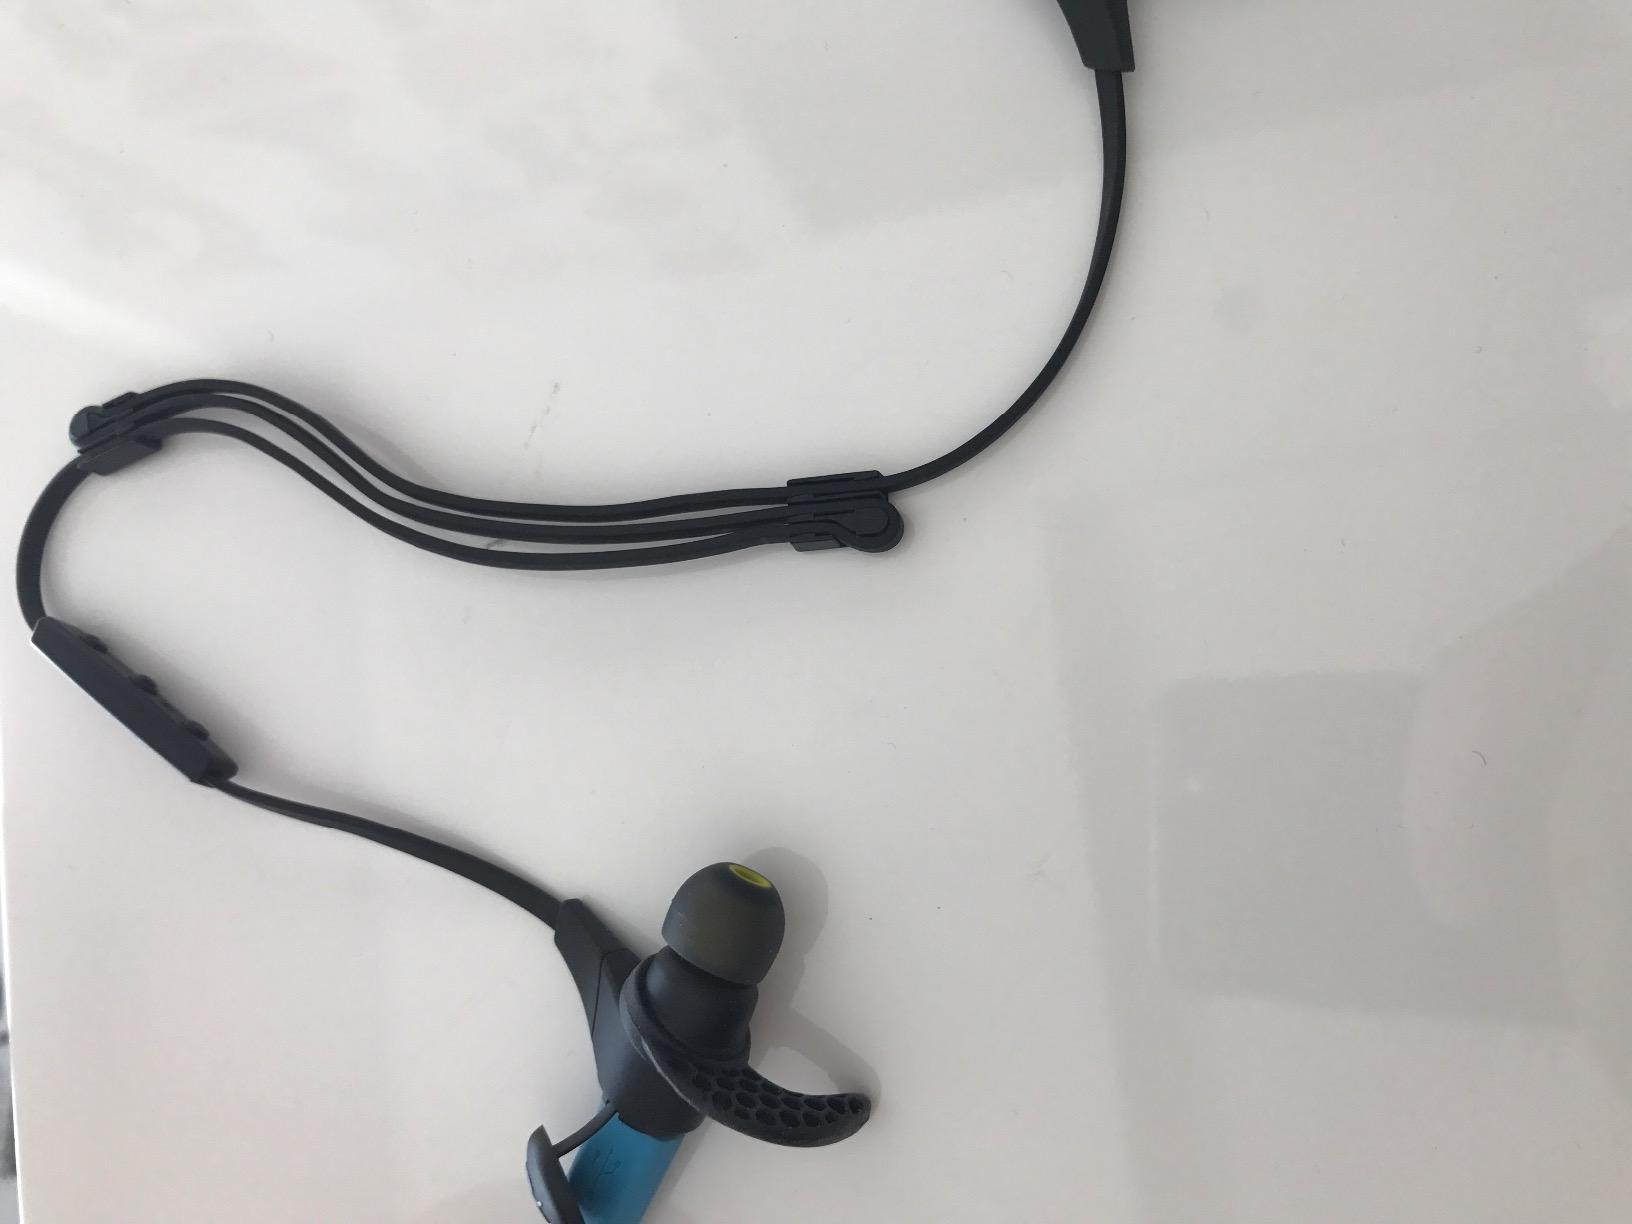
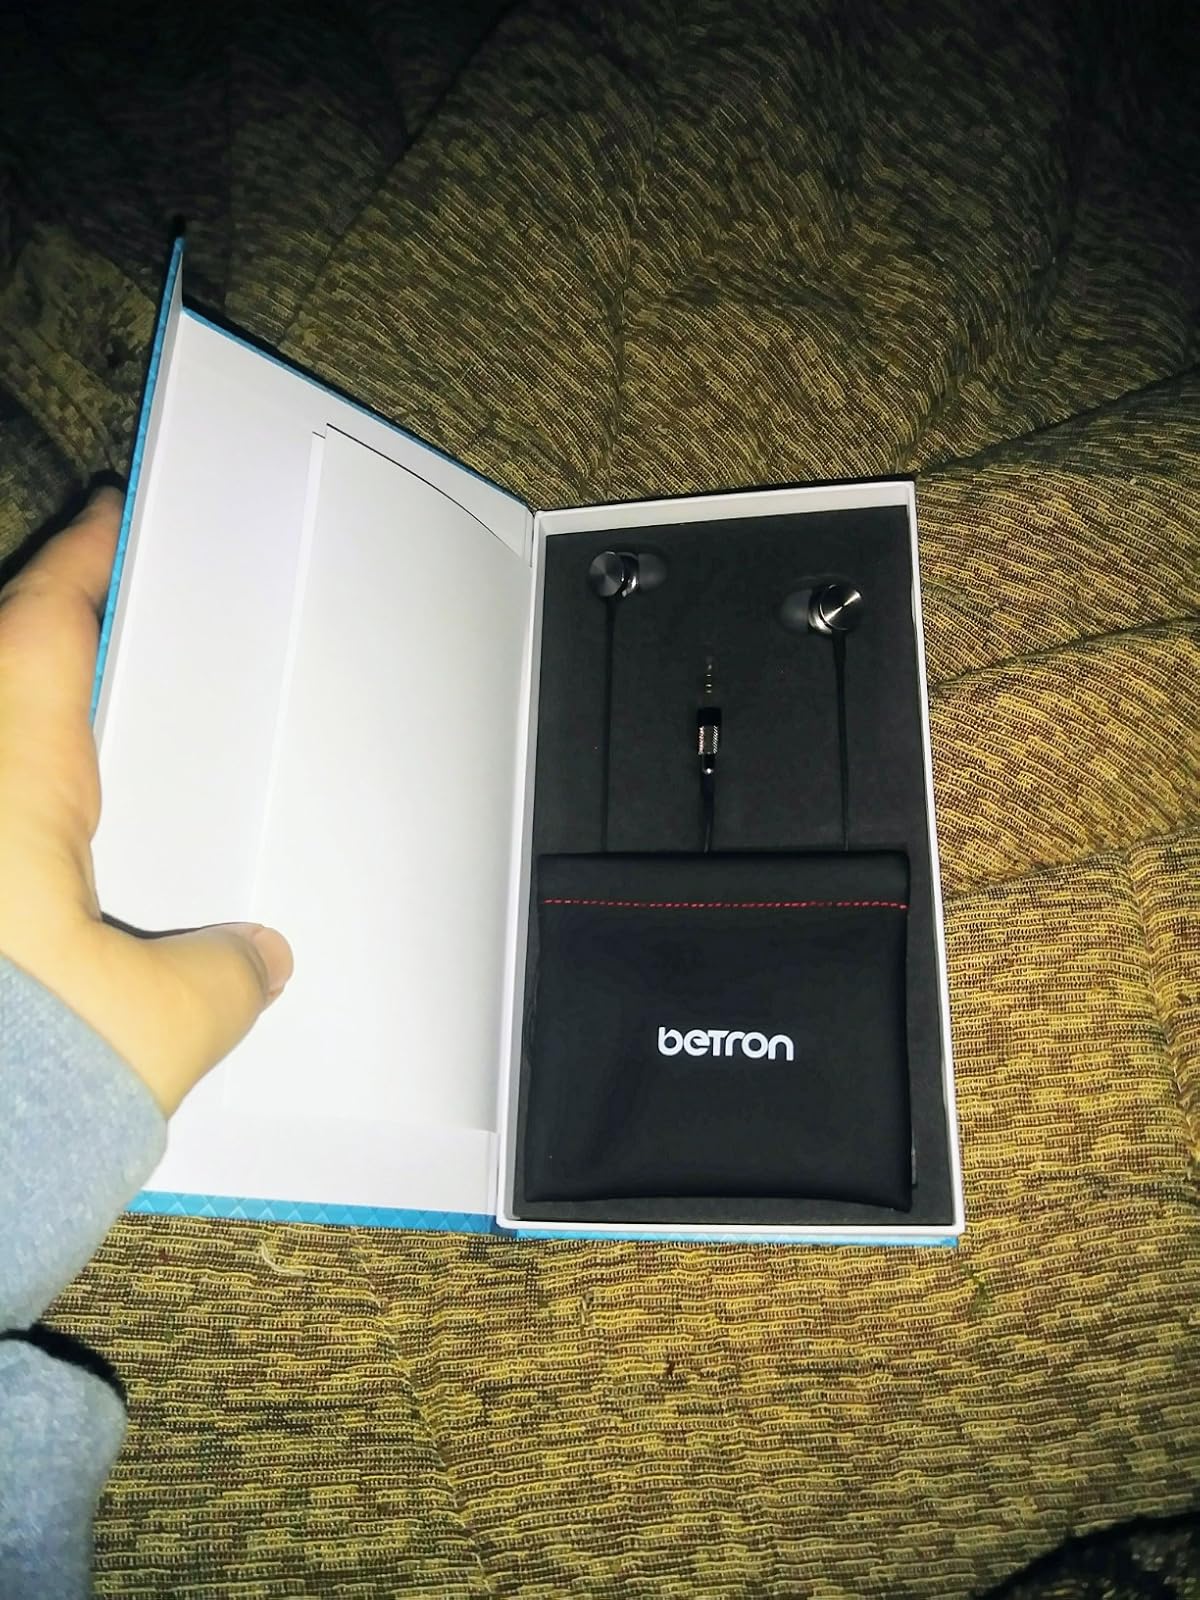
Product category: headphones
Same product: no